Pierre Villepreux

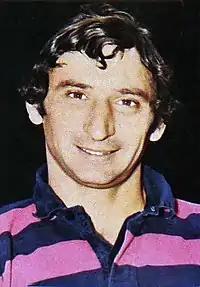
Pierre Villepreux in 1971

Pierre Villepreux (born 5 July 1943) is a former French rugby union player and coach. He played at full back and fly half for Toulouse, and won 34 caps for France between 1967 and 1972.